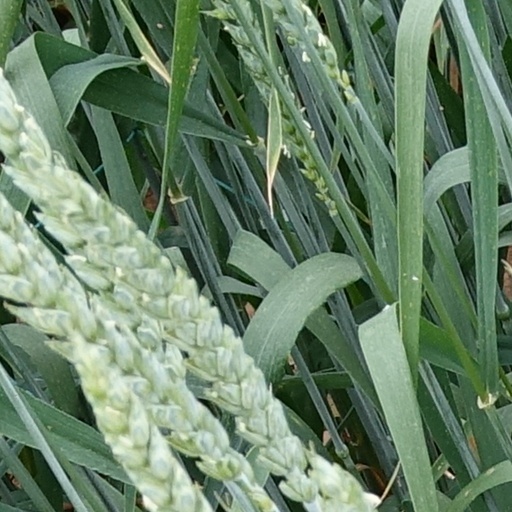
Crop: wheat